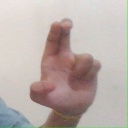
अक्षर: आ